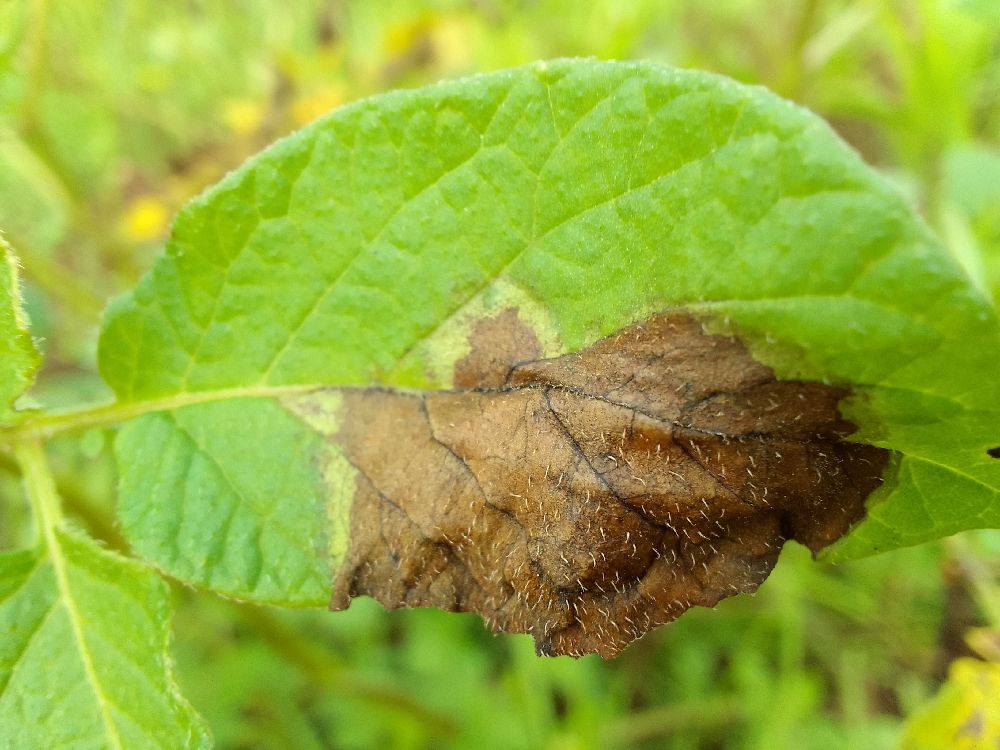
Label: Late blight